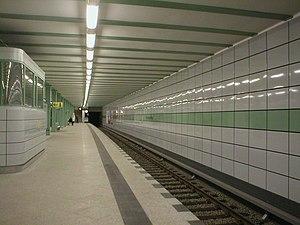
la station Strausberger Platz du métro Berlinois, ligne U5, Allemagne"
Strausberger Platz est une station du métro de Berlin située à l'est de la Strausberger Platz sous la Karl-Marx-Allee à Berlin-Friedrichshain. Elle est desservie par la ligne 5. Son code couleur depuis la rénovation de 2003 est blanc et vert clair. Le quai central de la station est long de 121 m et large de 9 m.